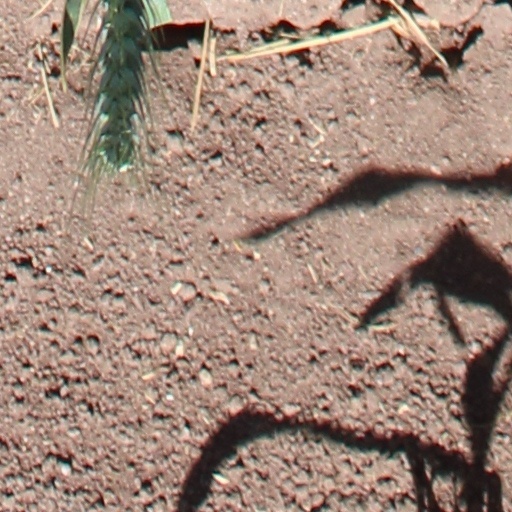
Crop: wheat